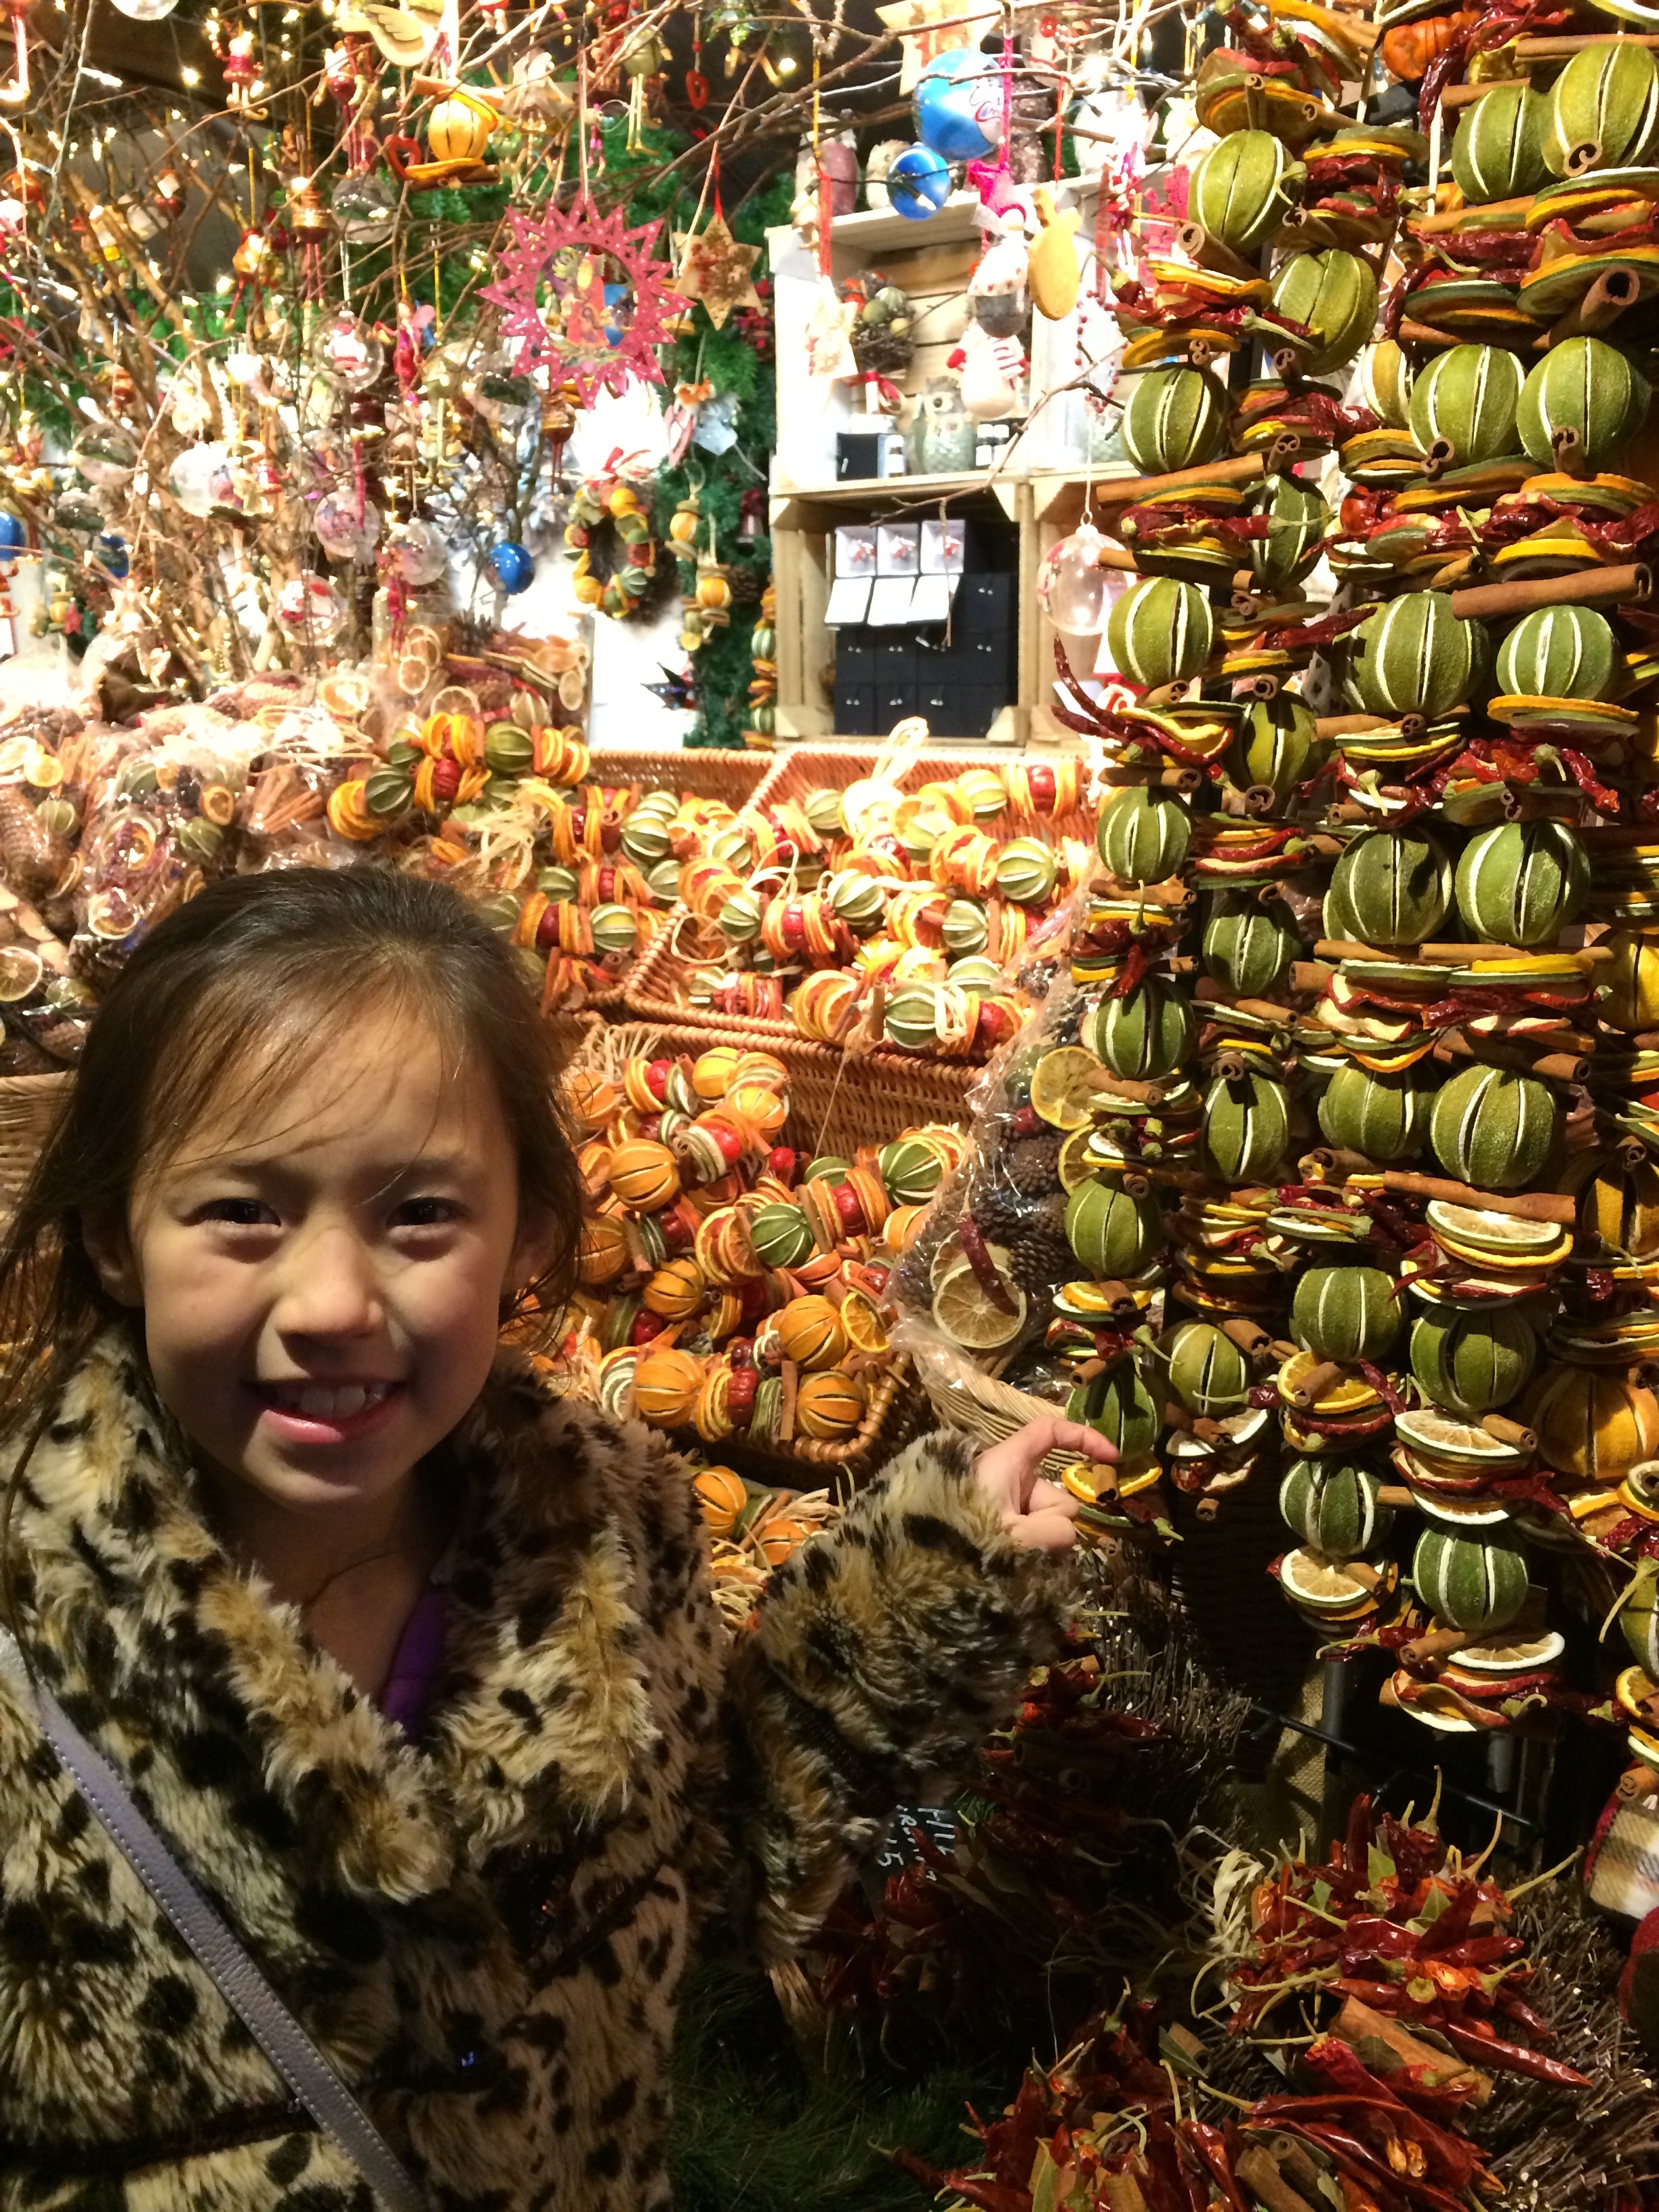
tree, people, plant, girl, flower, kid, city, shop, autumn, child, market, season, public space, edinburgh, souvenir, floristry, dry orange